Survivor: Vanuatu

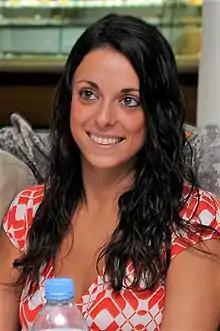
Eliza Orlins

The cast is composed of 18 new players, initially divided into two tribes by gender: the male tribe was named Lopevi, after one of Vanuatu's volcanic islands; while the female tribe was named Yasur, after Mount Yasur. It was the first season to feature an amputee (Chad Crittenden, who had lost a foot to cancer) and two openly LGBT+ women (motivational speaker Scout Cloud Lee and former "Playboy" model Ami Cusack). On Day 11, there was a tribal shuffle which ended up moving two people from each tribe over to the other tribe. On Day 20, the tribes were merged with ten contestants remaining; the tribe was named "Alinta", a name proposed by Cloud Lee meaning "people of fire."